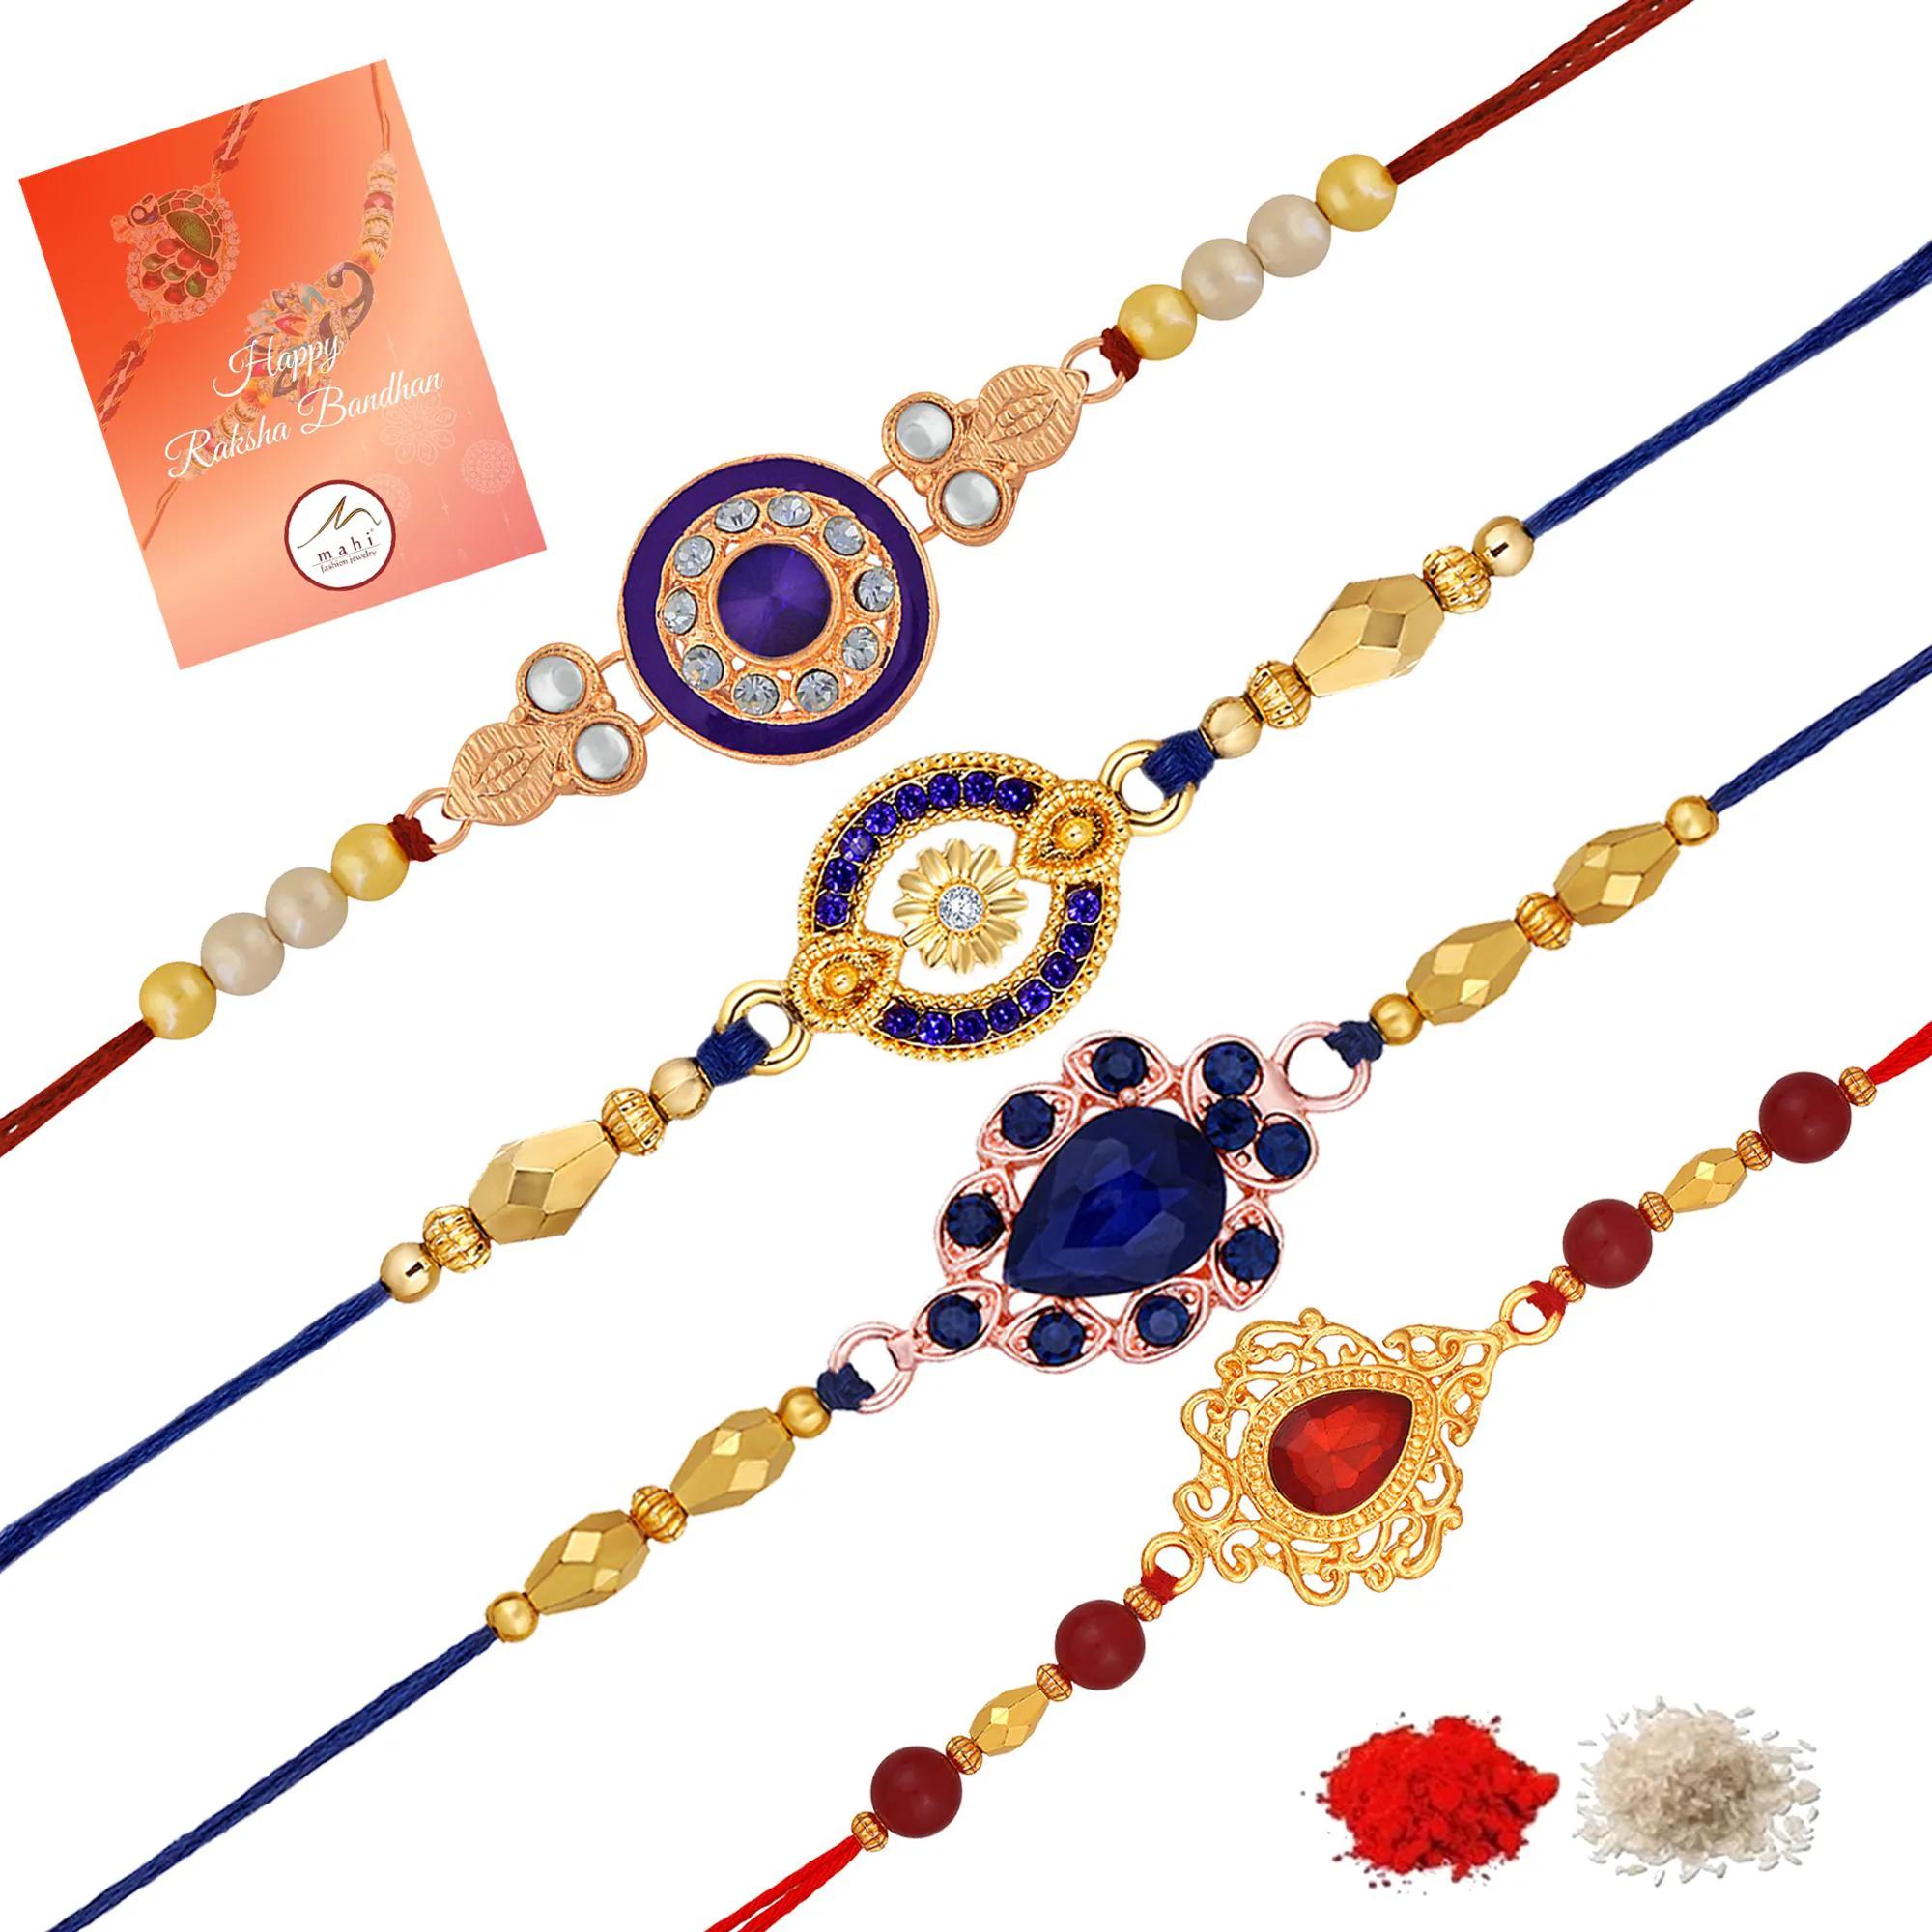
 Mahi Combo of 4 Meenakari Work and Crystal Studded Rakhis for Brother, Bhai, Bro (RCO1105725M)
Type: Rakhis
Brand: Mahi
Price: Rs. 409
 Celebrate Raksha Bandhan with our exquisitely crafted Rakhi, designed to strengthen the bond between siblings. This traditional Rakhi features intricate beadwork and durable thread, ensuring it stands the test of time. Handmade with care, each Rakhi is a unique and meaningful gift for your brother. Each Rakhi carries heartfelt blessings and good wishes for your brother's well-being and success. Celebrates the bond of love and protection between siblings, a cherished tradition in Indian culture.
Features: The Rakhi is adorned with vibrant colors and attractive embellishments that add a touch of elegance to the celebration.,Content in Box : 4 Rakhis; Cultural Significance: This beautiful Rakhi will acknowledge your love for Your Brother with the promise that your bond with him will grow stronger as time goes on.,Vibrant Colors: Adding bright and playful colors to the celebration will make it stand out and make it more enjoyable. This Rakhi Combo comes with a Small Rakhi Greeting Card along with a few grams of Roli & Chawal,Celebrate the bond of love and protection with our exquisite Rakhis. Share the joy of Raksha Bandhan Festival with this beautiful Rakhi, a token of love, protection and blessings.,Adjustable Size and Easy to tie: Designed to fit wrists of all sizes. It is simple and easy to tie the Rakhi securely and effortlessly.
Included: 4 Rakhis